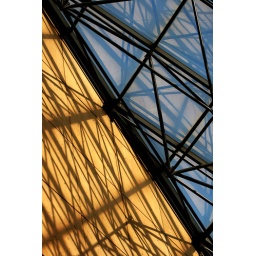
Indiana University Art Museum, Bloomington roof detail. This very striking building was designed by I.M. Pei.